Mikael Uhre

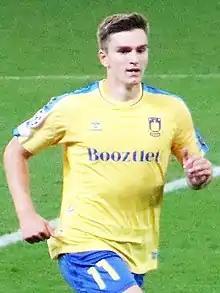
Uhre with Brøndby in 2021

Mikael Brandhof Uhre (born 30 September 1994) is a Danish professional footballer who plays as a forward for the Philadelphia Union of Major League Soccer.